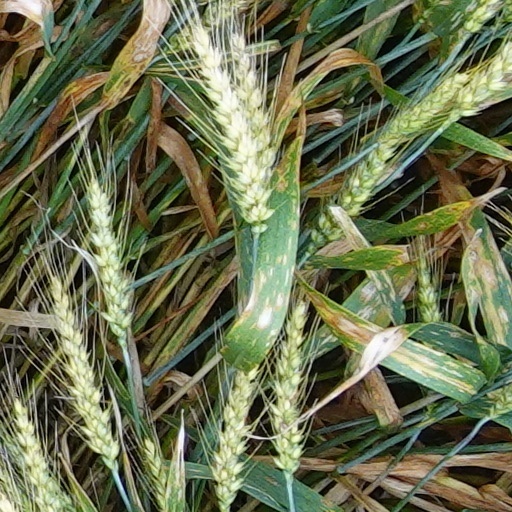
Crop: wheat